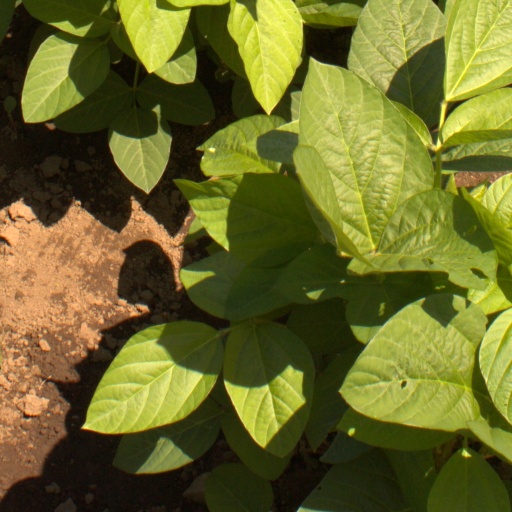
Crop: soybean